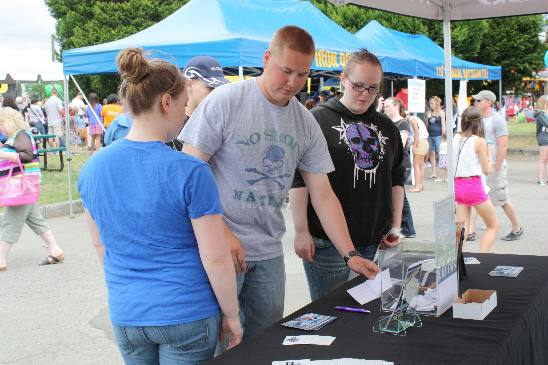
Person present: Yes